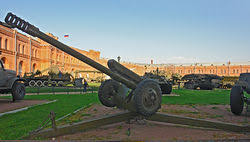
Label: Self Propelled Artillery